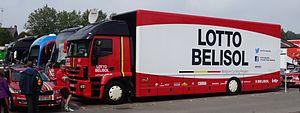
Reportage photographique réalisé le dimanche 7 septembre à l'occasion du départ et de l'arrivée du Grand Prix de Fourmies 2014 à Fourmies, Nord-Pas-de-Calais, France.